Checkpoint (rapid HIV testing facility)

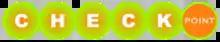
Checkpoint Amsterdam Logo

Checkpoint was the name of the first rapid HIV testing facility in the Netherlands and Europe. This project, run on a voluntary basis, was based in Amsterdam. From 21 June 2002 until its closure on 27 June 2008, almost 5000 people opted for a Checkpoint HIV test.